Berkhof Ambassador

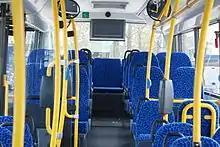
Interior of an Ambassador from Syntus

The Berkhof Ambassador is a low-floor city bus produced by the Dutch bus manufacturer VDL Berkhof between 2001 and 2011 when it was replaced by the VDL Citea. The section between the front and rear door are at the same height. The seats at the very rear are a bit higher, and can be reached by using stairs.